1995 Brazilian Grand Prix

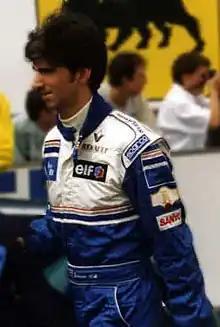
Damon Hill (pictured at the 1995 French Grand Prix), who spun out of the race on lap 30 from the lead with suspected gear box failure

Once in front of Schumacher, Hill was able to gradually extend his lead to 3.4 seconds by lap 30 despite carrying a heavier fuel load for one fewer planned pit stop. However, he lost second gear during the course of that lap, and then spun off at turn two on lap 31, retiring from the race with a suspected gearbox seizure. On the same lap, Herbert also retired from the race after suffering damage in a collision with Suzuki, who himself had to make an unscheduled pit stop to replace his car's damaged nosecone. Schumacher thus assumed the lead as a result of Hill's retirement, leading by 11.5 seconds from Coulthard. Salo was third in the remaining Tyrrell, 39.4 seconds behind Coulthard. Häkkinen and the two Ferrari cars completed the top six positions. Schumacher made his second pit stop on lap 37, exiting in second position behind Coulthard. Salo and Häkkinen, both performing much better than had been expected prior to the race, battled over third position until lap 39, when Salo, suffering from cramp and driving with one hand, spun at the final bend. He made a pit stop soon after for fresh tyres, dropping to eighth position. Häkkinen, having moved up to third, made his second stop on lap 43, exiting behind the two Ferrari cars, Berger moving in front of Alesi as the latter made his stop on the following lap, rejoining in seventh. Coulthard made a pit stop from the lead on lap 47, the gap between him and Schumacher not big enough to allow him to maintain the lead. Schumacher set the fastest lap of the race, 1:30.921, extending his lead to such an extent that when he made his own final stop on lap 52, he maintained the lead. After his final stop, Schumacher gradually opened his leading margin 11 seconds, winning the race after 71 laps in a time of 1:48:49.972s, with Coulthard finishing second in his Williams. The Ferrari cars of Berger – who made his final stop on lap 49 without losing a place – and Alesi were third and fifth respectively, but off the pace as Schumacher lapped them both in the closing stages. Häkkinen, despite losing part of his rear wing after his car was struck by a bird, split them both to take fourth position. In the closing stages, Morbidelli and Blundell both overtook Salo, only for the Footwork driver to retire on lap 62 with a blocked fuel line. Blundell, who had earlier changed his steering wheel and was driving without the use of third gear, thus took the final point in sixth place, ahead of Salo, Suzuki, Montermini – who completed the race distance despite struggling with a broken floor on his chassis, taking the Pacific team's first race finish – and Diniz. The race saw a high attrition rate; only ten out of the 25 starters finished the race. Of the other late retirements, Wendlinger suffered a broken battery cable on lap 41, Roberto Moreno and Badoer retired on lap 47 due to a spin and gearbox problem respectively, and Inoue's car caught fire on lap 48. The Japanese driver was in any case due to receive the black flag for receiving an illegal push-start from the marshals following a spin on the circuit.